Velimir Neidhardt

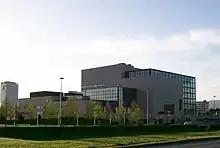
National and University Library in Zagreb

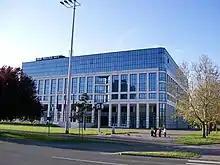
INA building (1989)

Velimir Neidhardt (born 7 October 1943) is a Croatian architect, president of the Croatian Academy of Sciences and Arts since 2019.